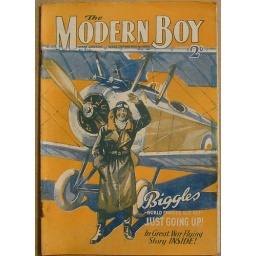
biggles by johns.many yrs.loads of copies onschool library shelf